Queen for a Day (film)

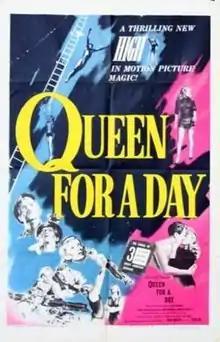
Theatrical release poster

Queen for a Day is a 1951 American comedy film directed by Arthur Lubin and written by Seton I. Miller. The film stars Jack Bailey, Jim Morgan, Fort Pearson, Melanie York, Cynthia Corley, Kay Wiley and Helen Mowery. The film was released on July 7, 1951 by United Artists.